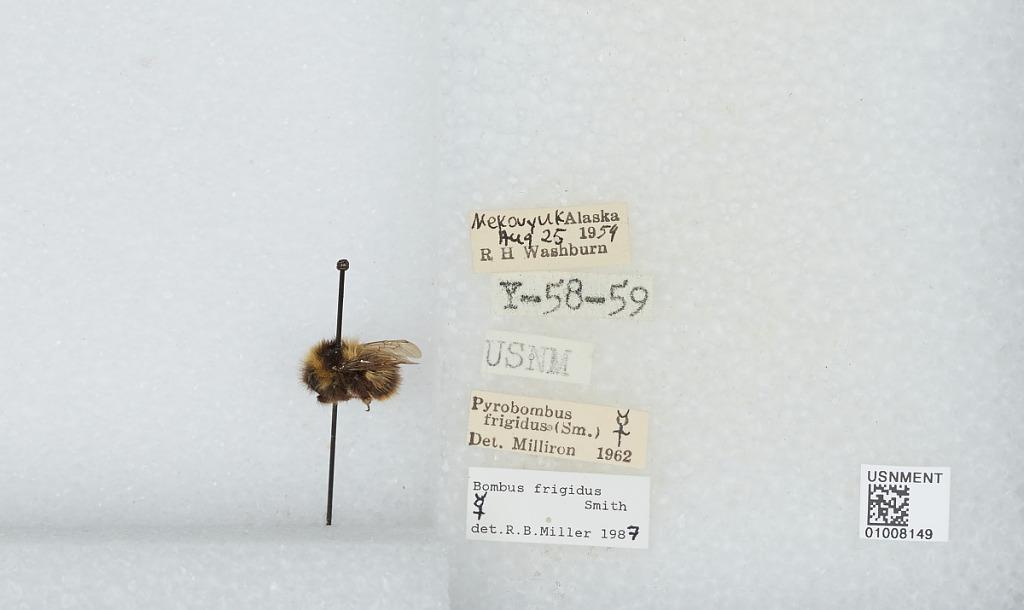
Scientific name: Bombus (Pyrobombus) frigidus Smith
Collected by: R. Washburn
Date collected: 1959-8-25
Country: United States
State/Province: Alaska
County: Bethel
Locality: Mekoryuk
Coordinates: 60.3892, -166.207
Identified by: Miller, R. B.